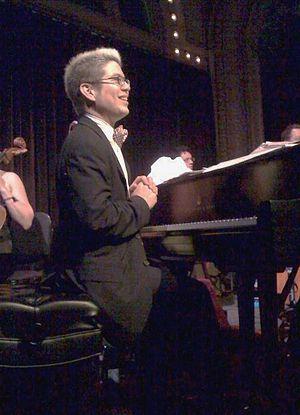
Thomas Mack Lauderdale est un musicien américain né le 14 juillet 1970 à Oakland, Californie. Il est membre et fondateur du groupe Pink Martini.